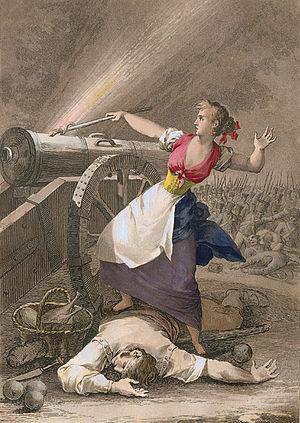
Agustina Raimunda Maria Saragossa i Domènech, connue comme Agustina de Aragón ou Augustine d'Aragon, est une héroïne espagnole de la Guerre d'indépendance. Se battant comme civile, elle fut ensuite officier de l'armée espagnole. Célébrée comme la « Jeanne d'Arc espagnole », elle connut une grande célébrité. Elle devint une héroïne de chansons, de poèmes et de tableaux, comme les dessins de Francisco de Goya et un poème de Lord Byron.